Agriculture in Nigeria

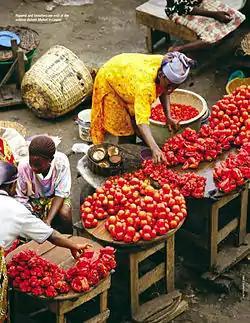
Oshodi Market in Lagos

Agriculture is a major sector of the Nigerian economy, accounting for up to 35% of total employment in 2020. According to the FAO, agriculture remains the foundation of the Nigerian economy, providing livelihood for most Nigerians and generating millions of jobs. Along with crude oil, Nigeria relies on the agricultural products it exports to generate most of its national revenue. The agricultural sector in Nigeria comprises four sub-sectors: crop production, livestock, forestry, and fishing.